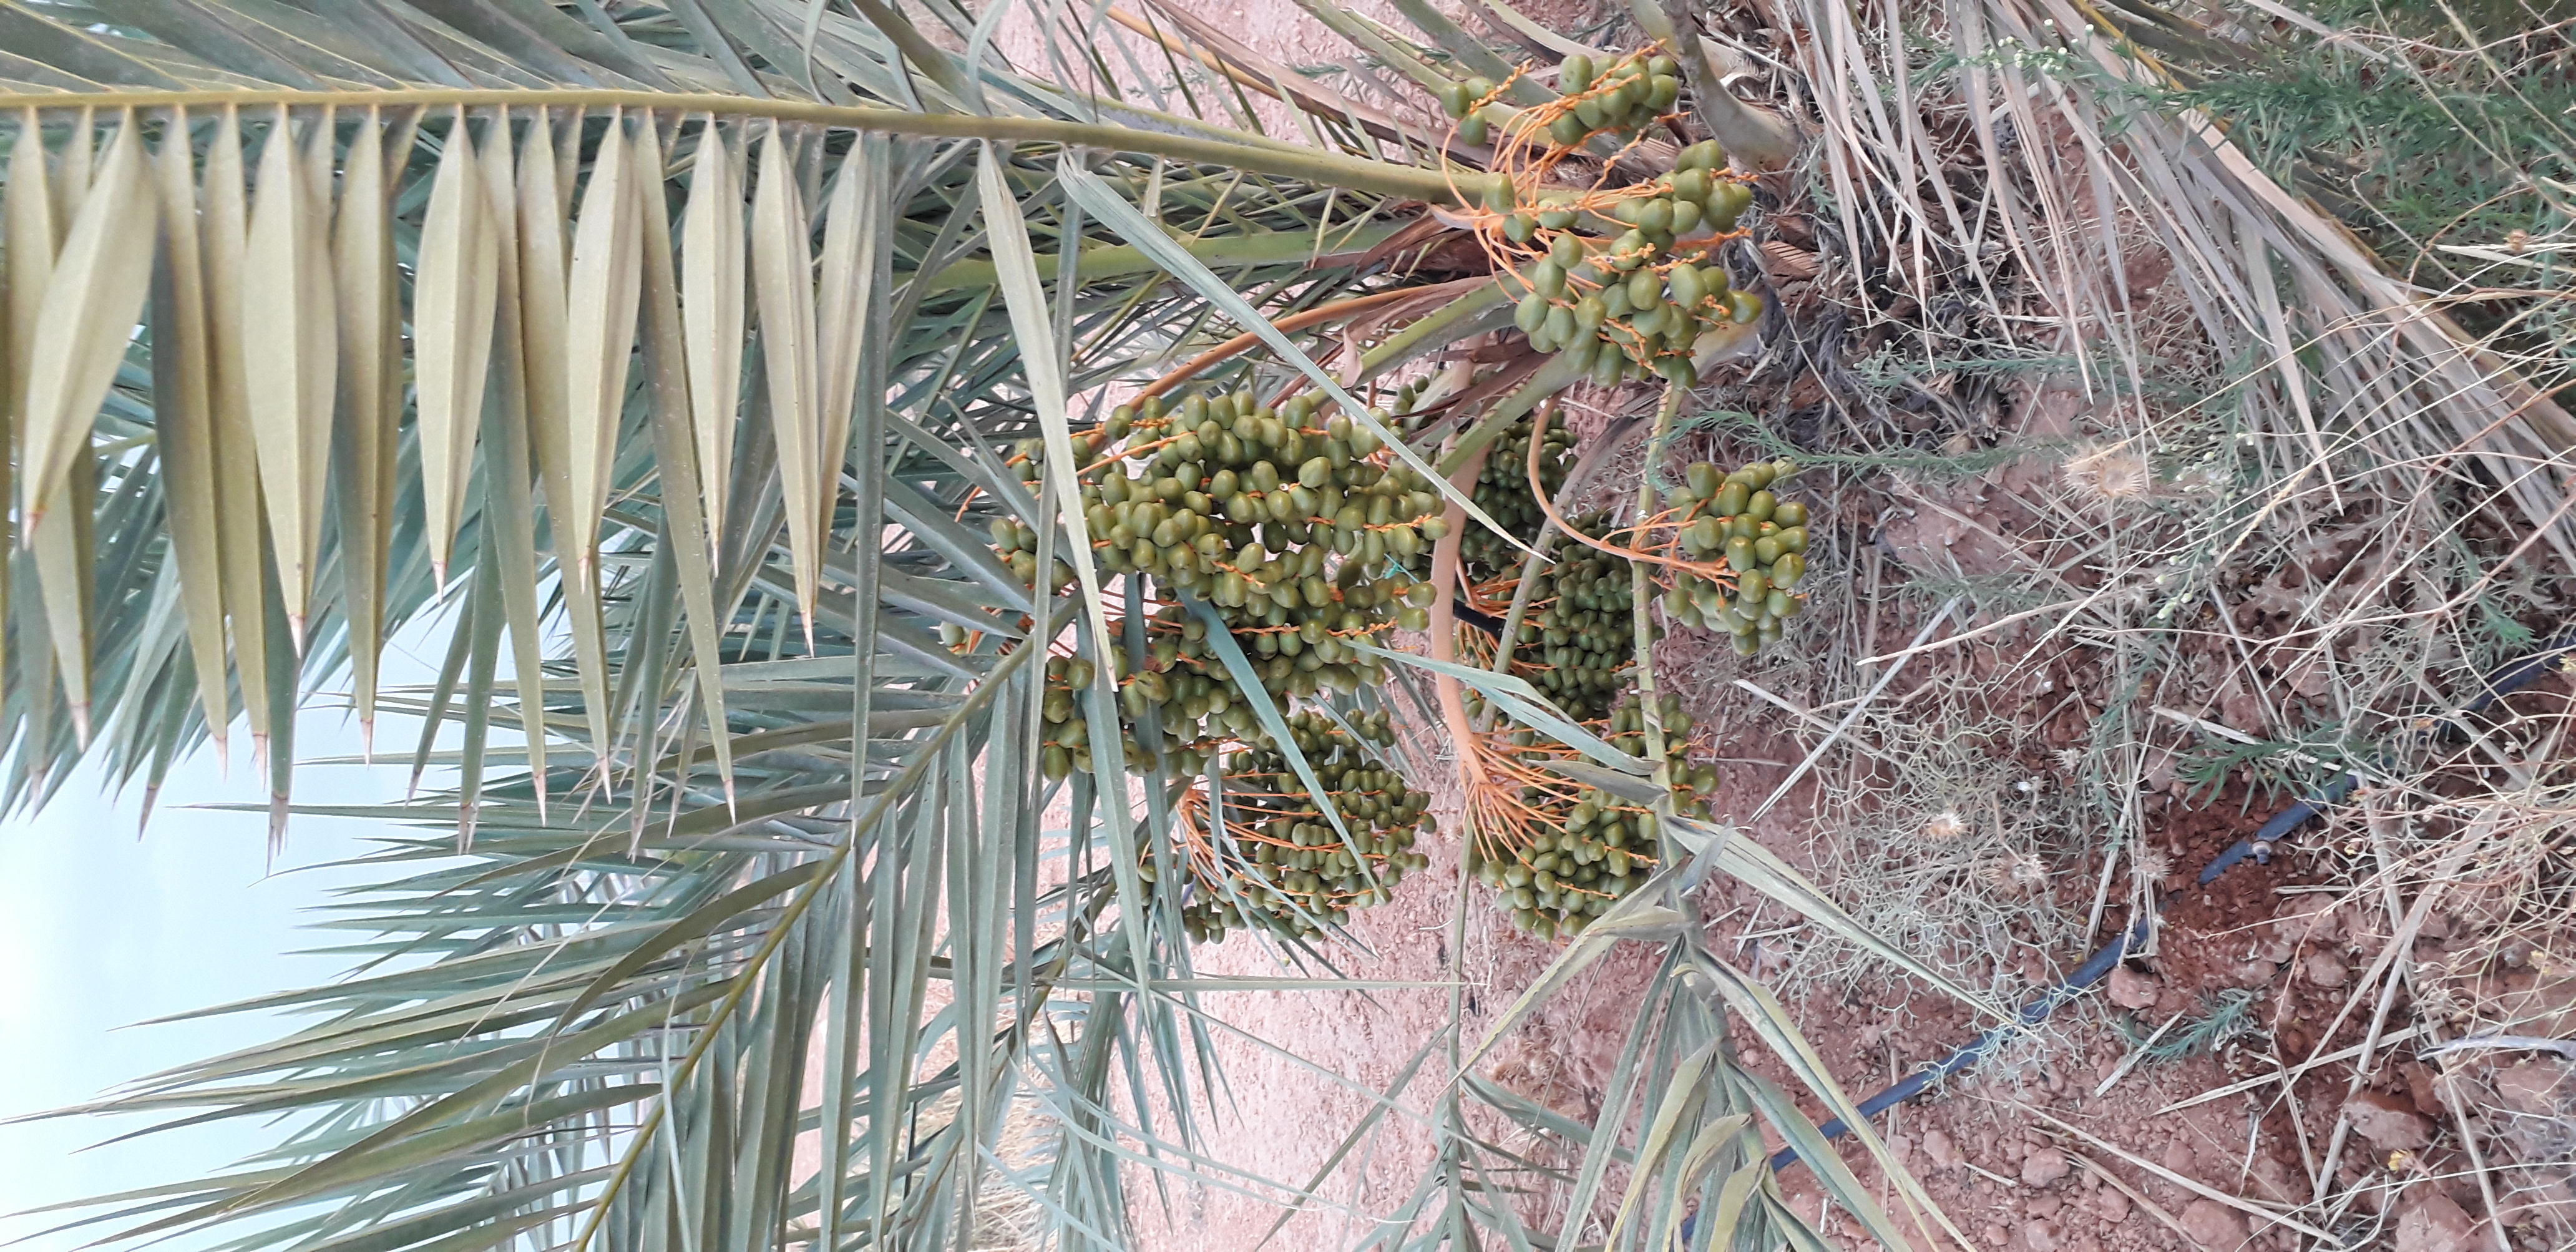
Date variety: Boufagous